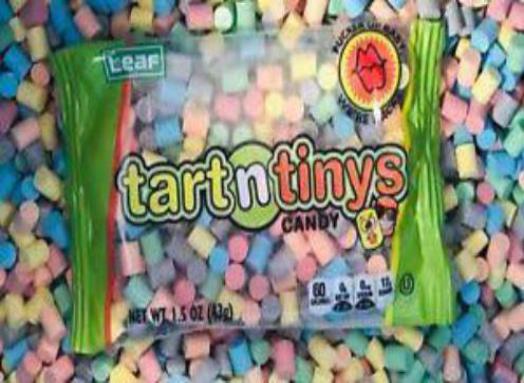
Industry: Food